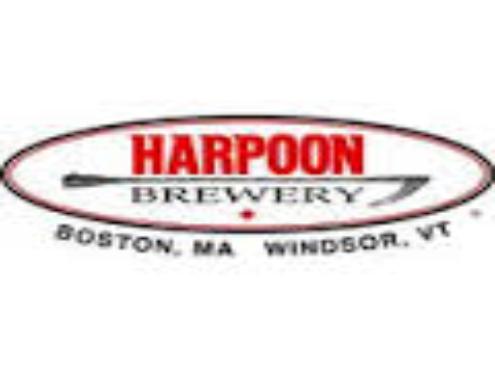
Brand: Harpoon
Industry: Others